Women's sports

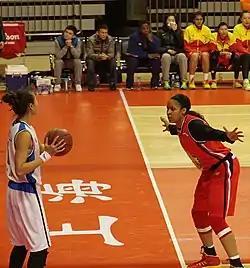
Shanxi Flame's Maya Moore defending an inbound pass from Shanghai Octopus's Huang Jing during a January 2014 WCBA game in Shanghai

One of the earliest examples of women's sports in modern China was Qiu Jin. Qiu Jin, a Chinese revolutionary during the late 1800s and early 1900s, trained women to be soldiers alongside men in sports societies. They were taught fencing, riding, and gymnastics. According to Susan Bronwell, the most important moment for women's sports in China came in 1981 with a Chinese victory in the 1981 FIVB Women's World Cup in Tokyo, Japan. This victory made the female volleyball players household names in China, though the victory was portrayed as the work of leading male government officials like Ma Qiwei, He Long, and Zhou Enlai, who helped contribute at various stages to the success of the team. The victory symbolized a growth of women's sports in China after the Cultural Revolution of the 1960s and 1970s, wherein many athletes were suppressed: In 1994, the International Society for Sports Psychiatry (ISSP) treated many athletes. Like teaching and collaborating with clinicians in sports medicine, helping fairness in sports, etc.